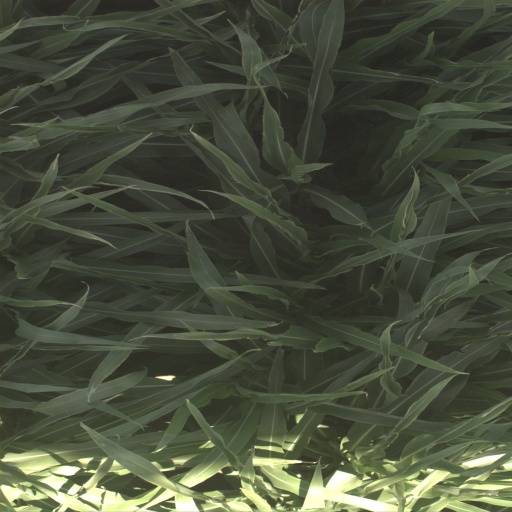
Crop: sorghum